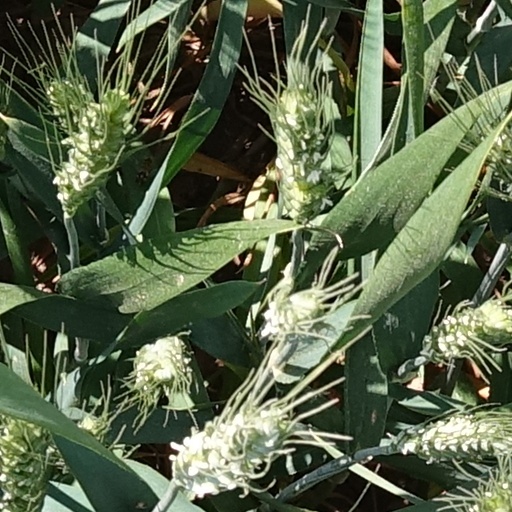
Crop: wheat